U.S.A. Confidential

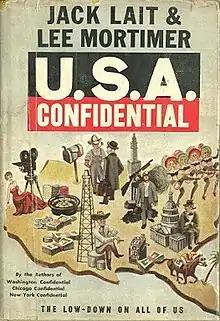
First edition

U.S.A. Confidential is a 1952 book written by Jack Lait and Lee Mortimer (Crown Publishers). Its theme is crime and corruption. The book is remarkable for early mentions of many who would become infamous, among them Benny Binion and Jimmy Fratianno.